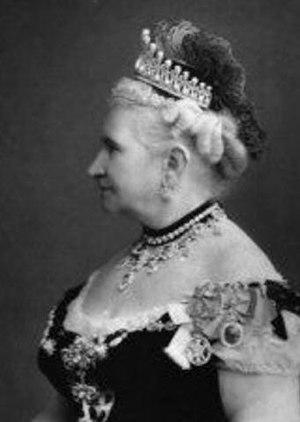
Augusta Caroline de Hanovre, née le 19 juillet 1822 au Hanovre, décédée le 5 décembre 1916 à Neustrelitz.